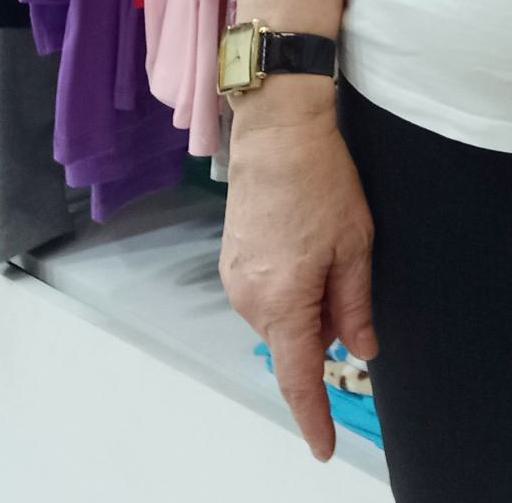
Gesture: no_gesture